Niamh Parsons

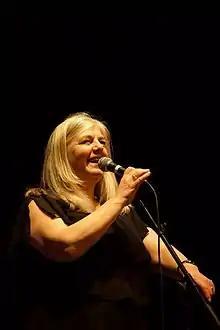
Niamh Parsons in Dublin.

Niamh Parsons (born in Dublin, Ireland) is a singer of contemporary and traditional Irish music.